El Zonte

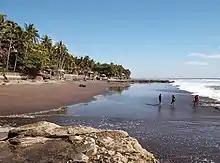

When an anonymous American began sending Bitcoin to nonprofits there, nonprofit workers began an initiative to start a local Bitcoin ecosystem. The beach became one of the first places in El Salvador to accept Bitcoin as a method of payment: President Nayib Bukele cited the town as an inspiration for the law recognizing the cryptocurrency as one of El Salvador's two official currencies, alongside the U.S. Dollar.